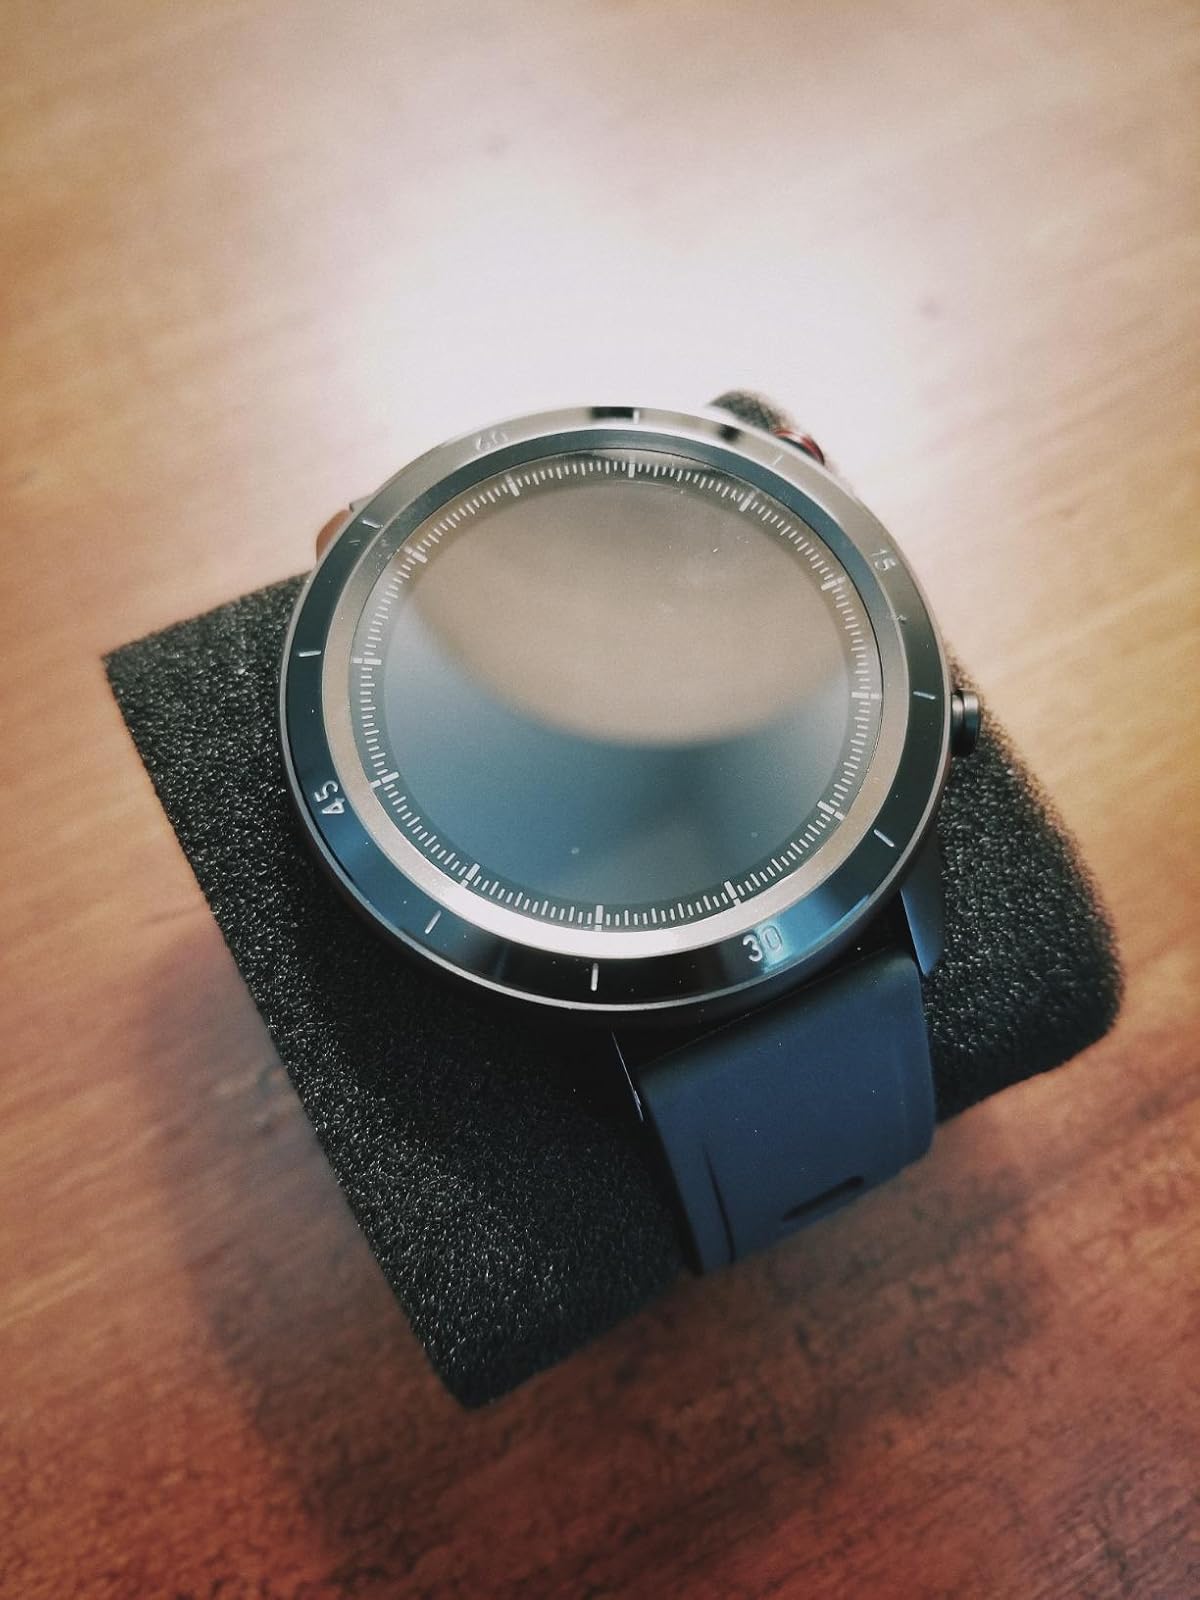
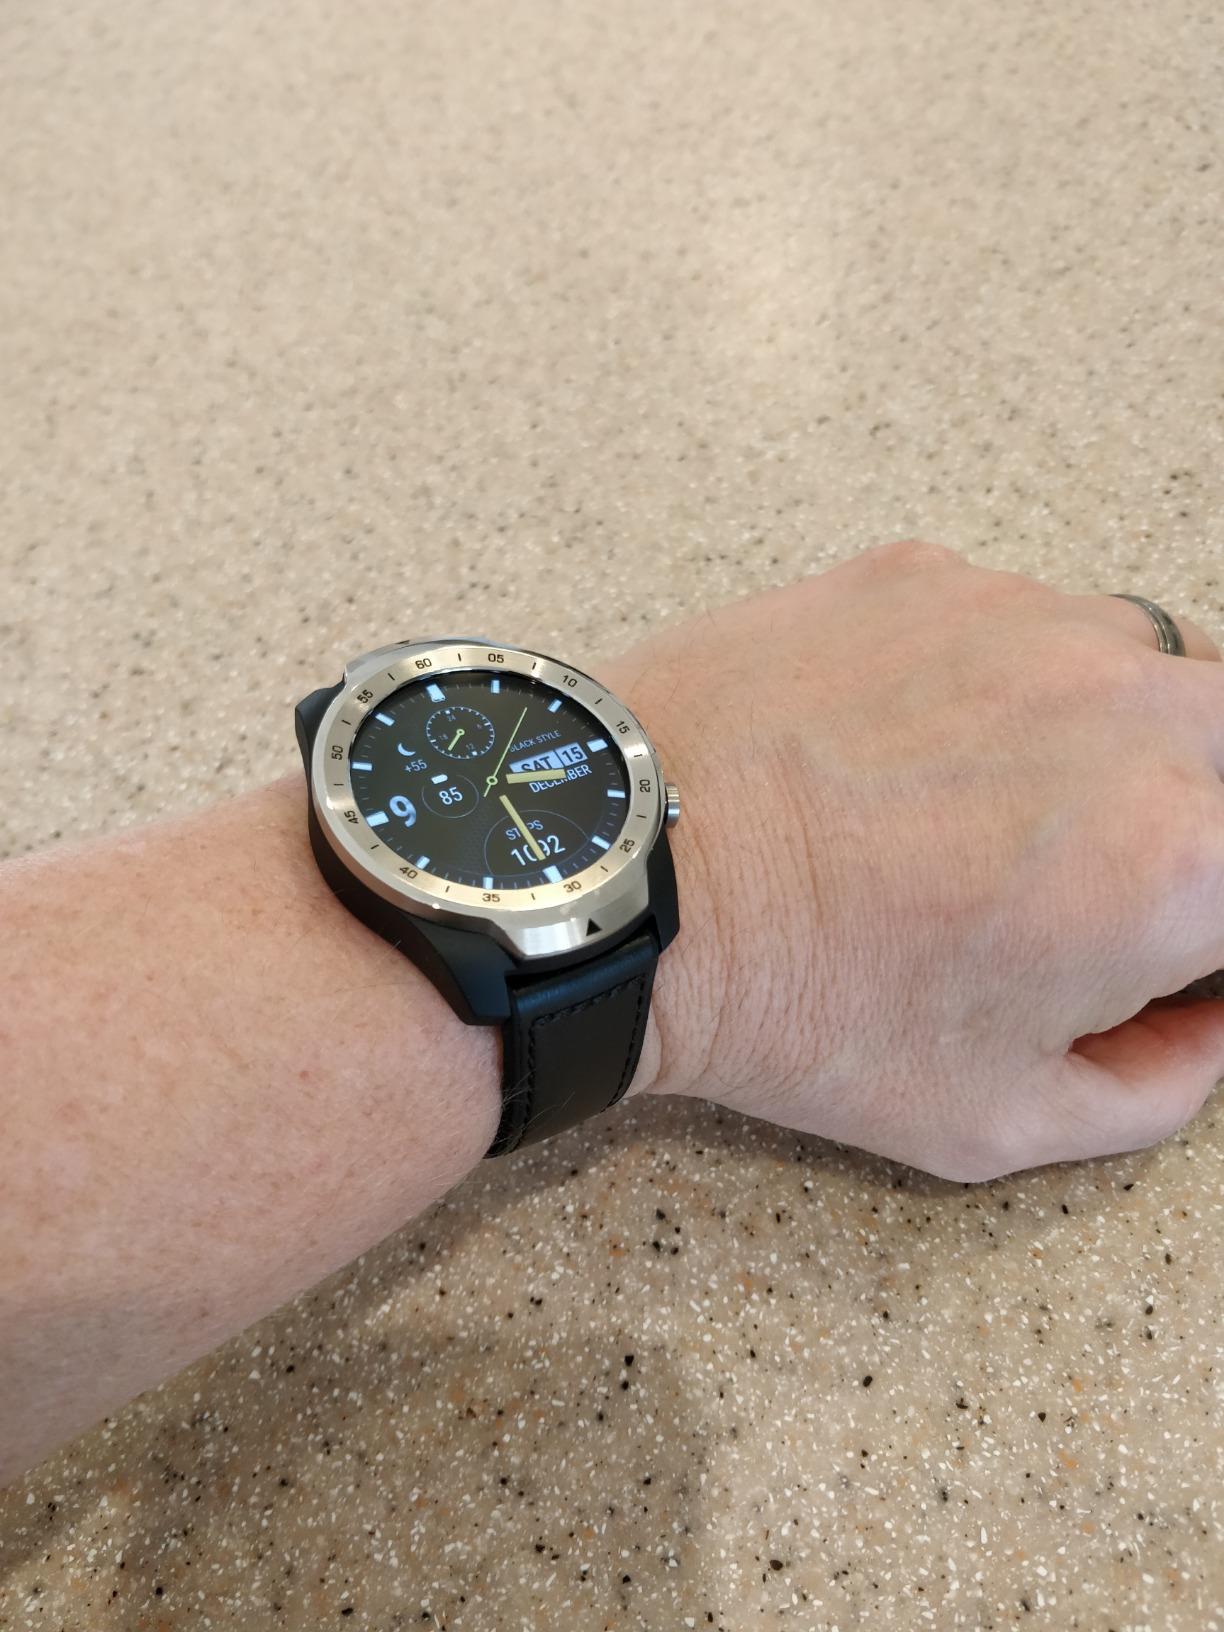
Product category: smartwatch
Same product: no